King Worm

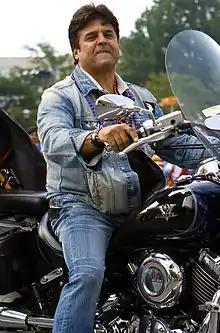
A man with black hair, wearing jeans and a denin jacket, is sitting atop a black motorcycle.

"King Worm" was written and storyboarded by Steve Wolfhard, Somvilay Xayaphone, and Bert Youn. This marked the first time that Wolfhard was credited as a storyboard artist. This is due to the fact that he was largely responsible for storyboarding the episodes third act. At this time in the show's production, Wolfhard was only a storyboard revisionist, and as such, he originally was supposed to have only revised the act. However, he added so much to the section that he was credited as the episode's third storyboard artist. Initially, series creator Pendleton Ward felt that Wolfhard's scenes were not effective; he wanted Finn's nightmares to be composed largely of "scary, dream imagery". Upon further consideration, however, he changed his mind, applauding how the section focuses on Finn's personal fears. The episode's story itself was developed by Ward, Patrick McHale, and Kent Osborne. It was directed by Larry Leichliter.